Power outage

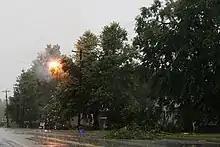
Tree limbs creating a short circuit in power lines during a storm. This typically results in a power outage in the area supplied by these lines

In power supply networks, the power generation and the electrical load (demand) must be very close to equal every second to avoid overloading of network components, which can severely damage them. Protective relays and fuses are used to automatically detect overloads and to disconnect circuits at risk of damage.